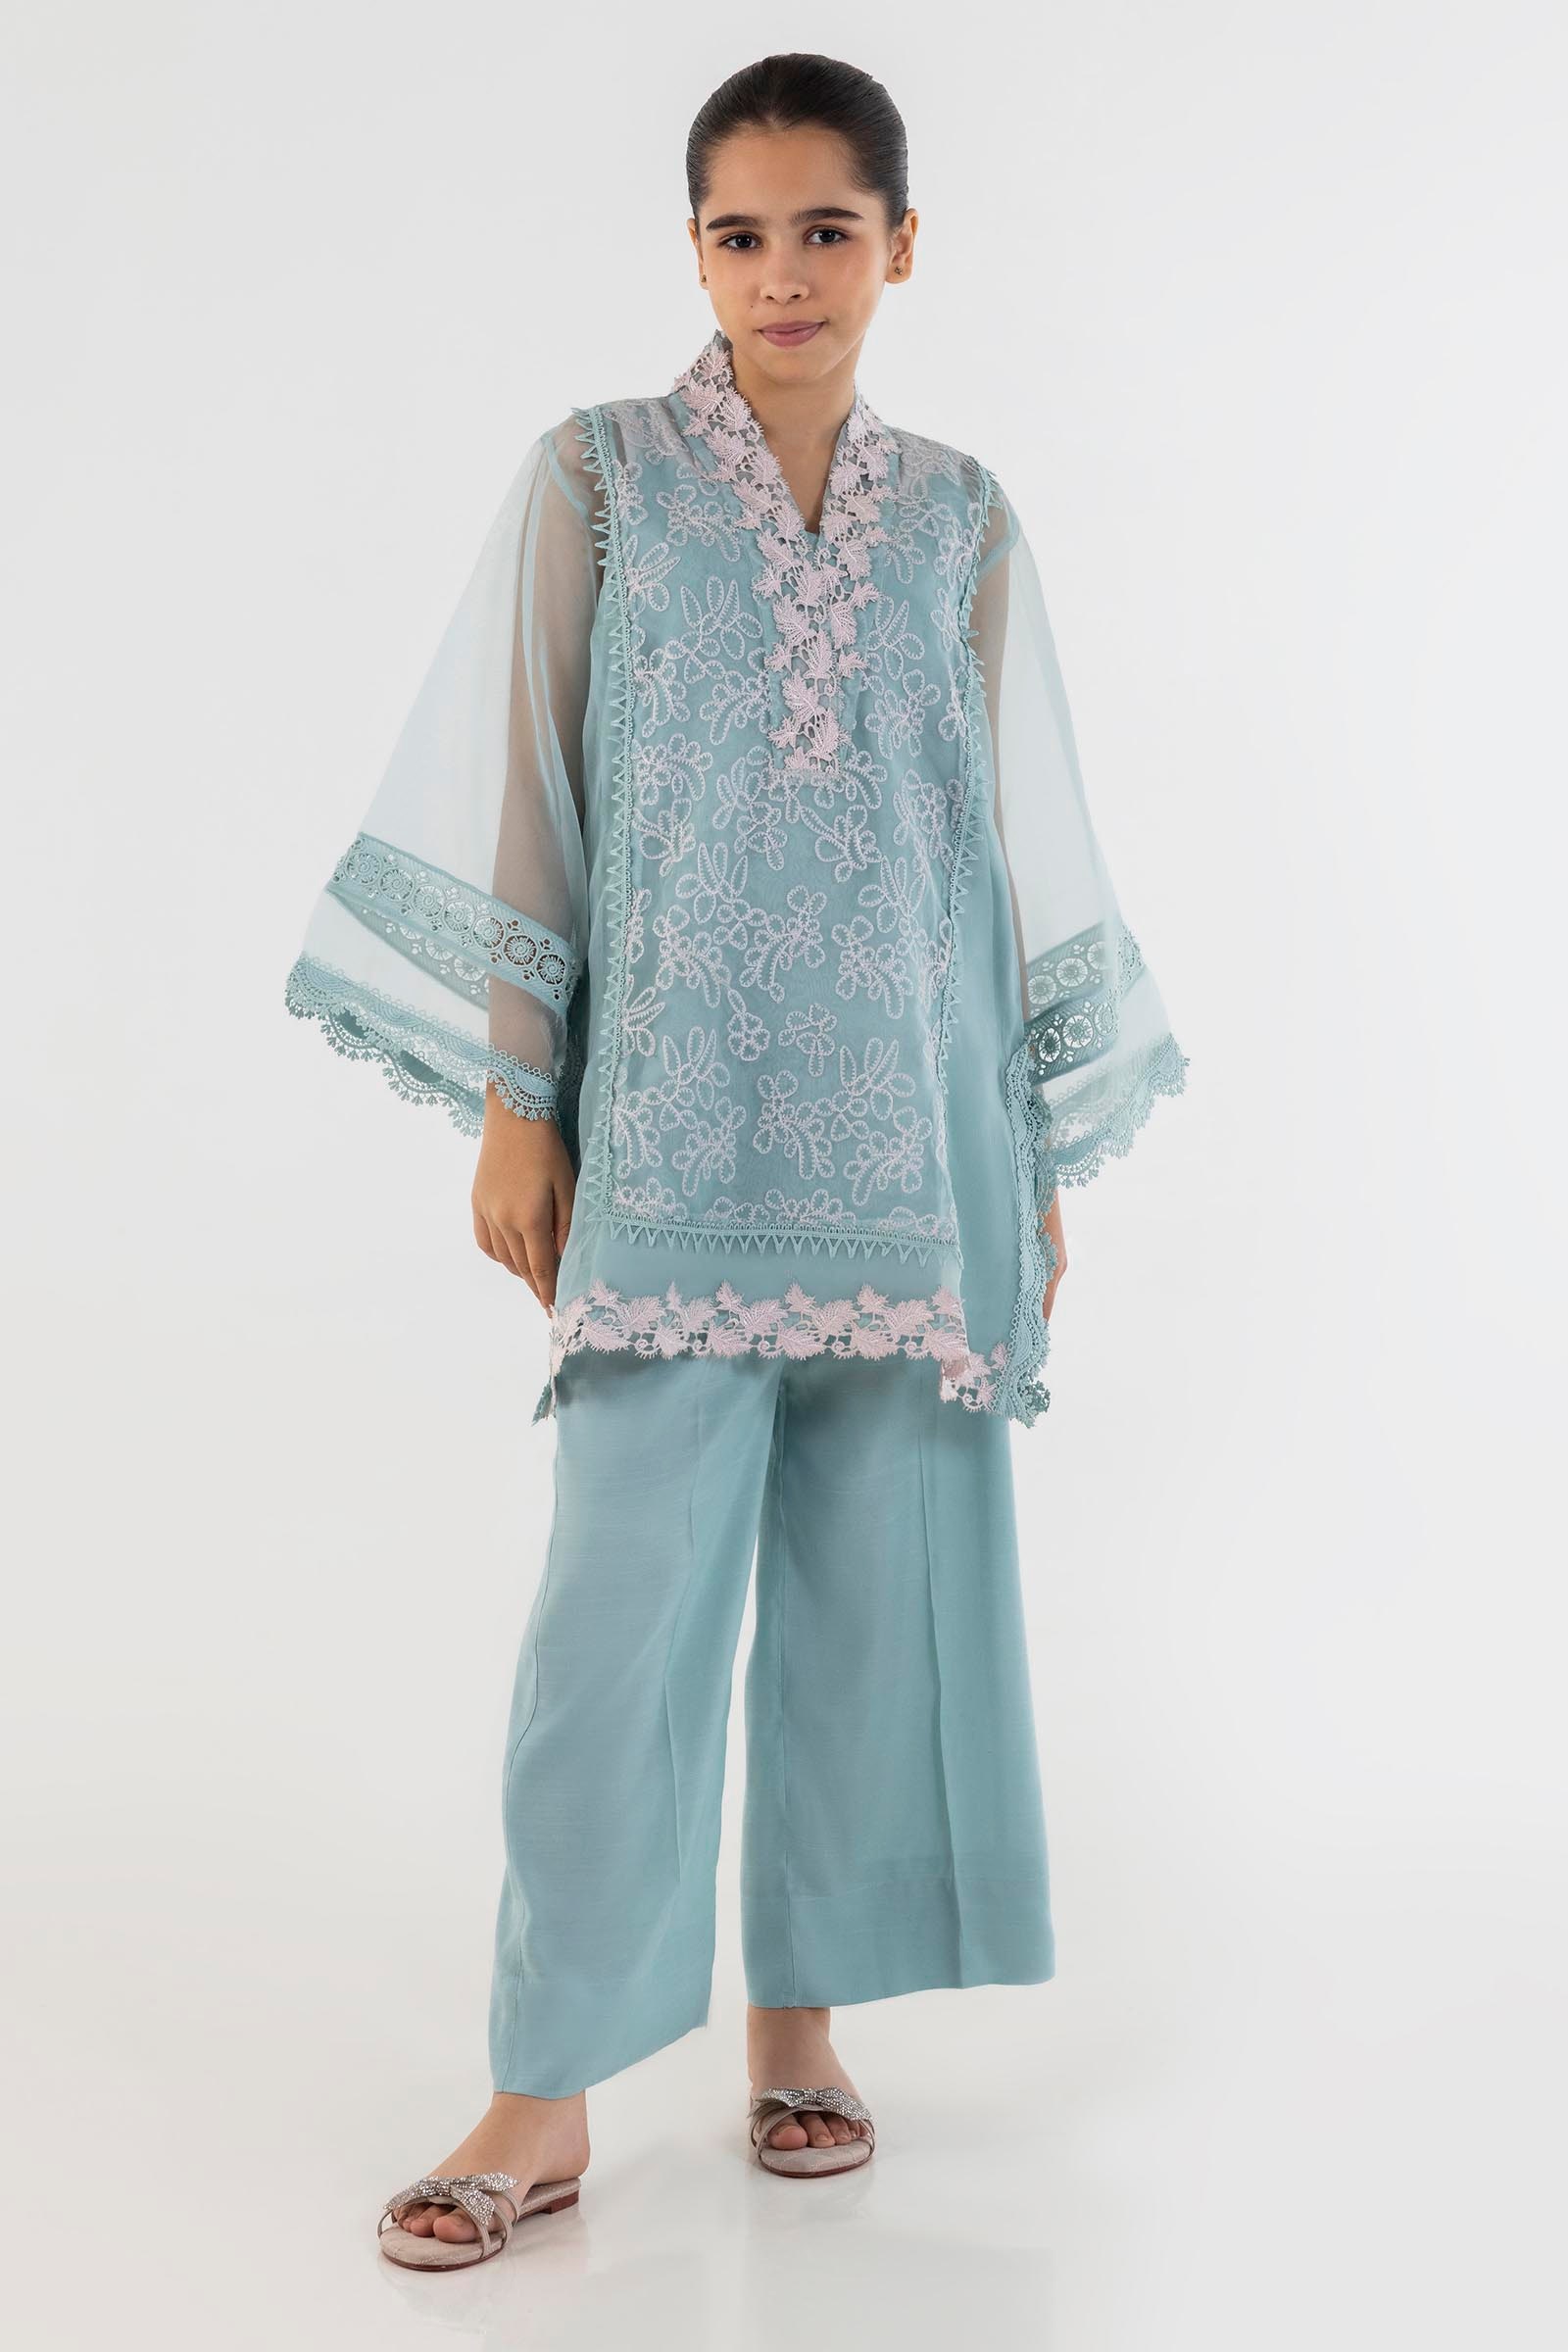
mint karla embroidered tunic